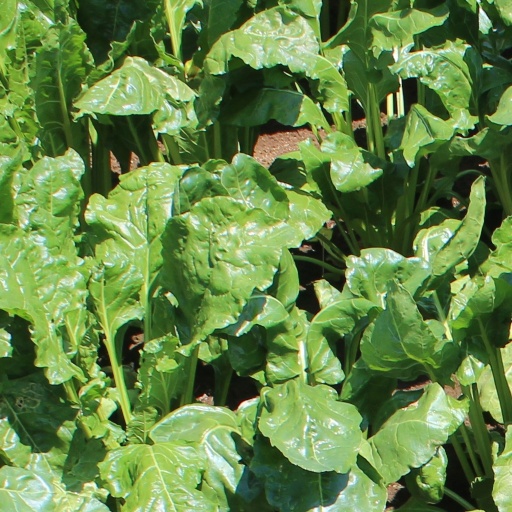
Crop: sugar beet